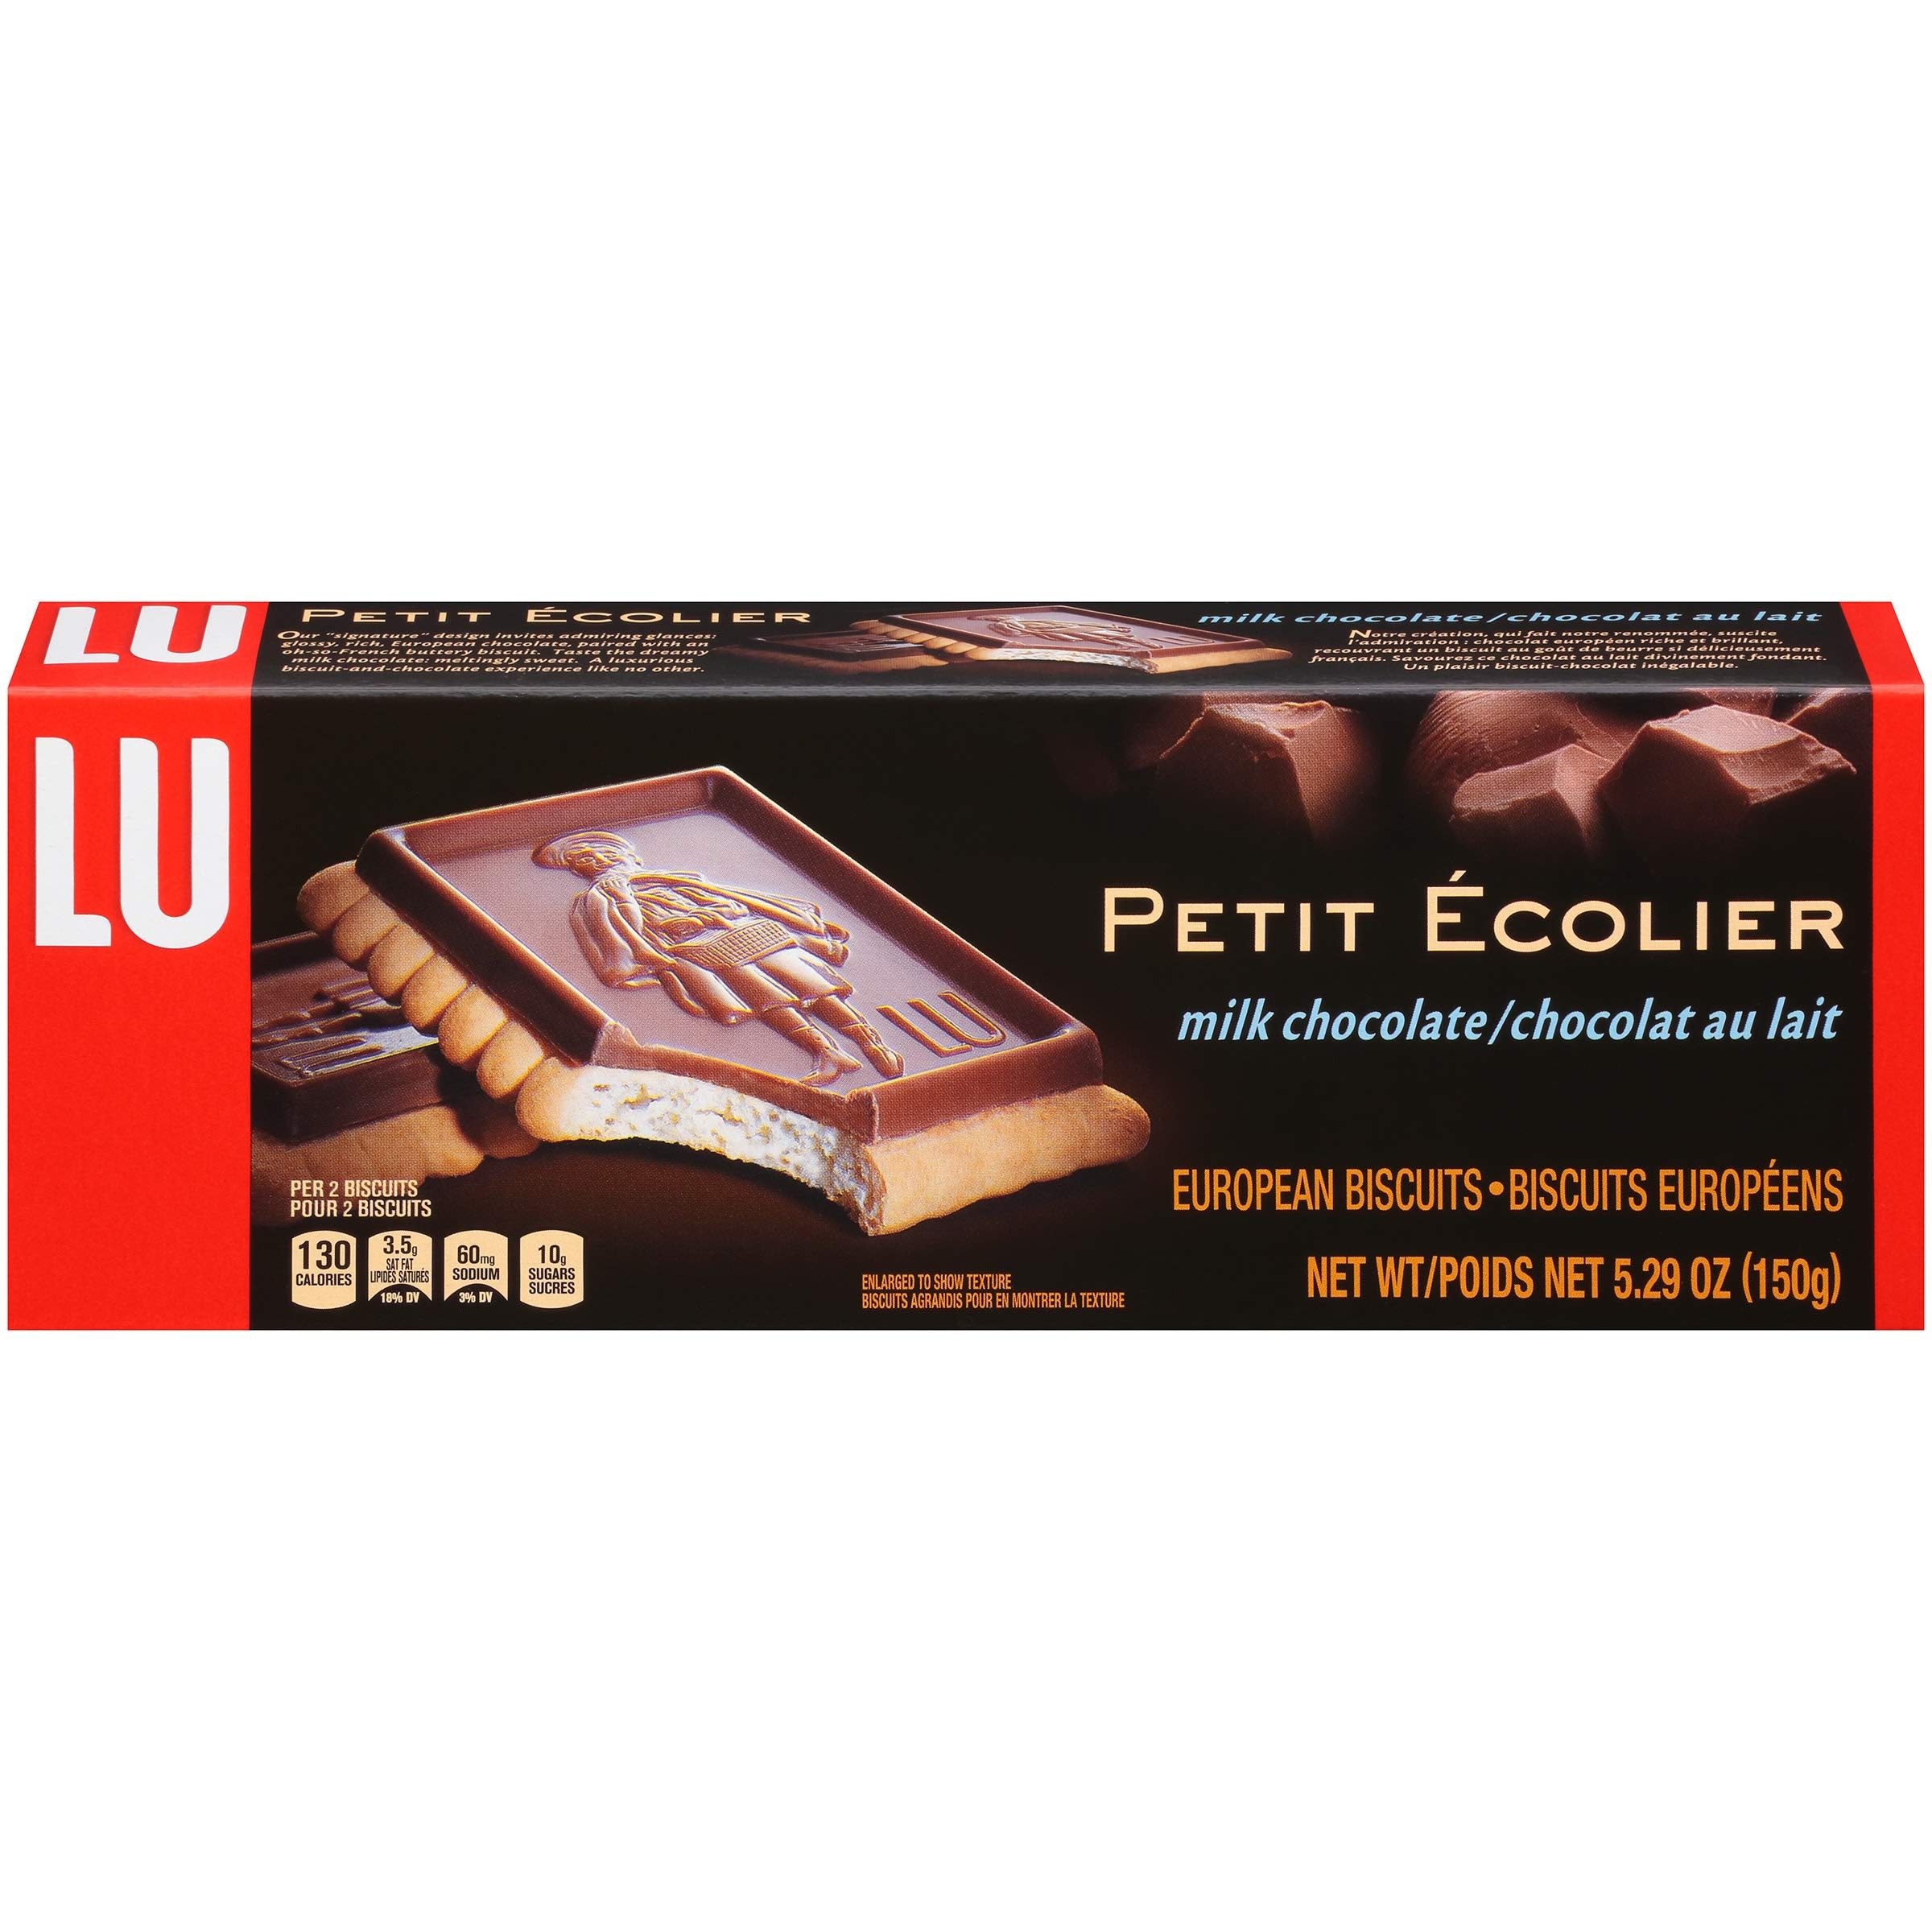
Item Name: Lu Petit Ecolier European Milk Chocolate Biscuit Cookies, 5.3 oz
Value: 5.29
Unit: Ounce

Price: 4.99